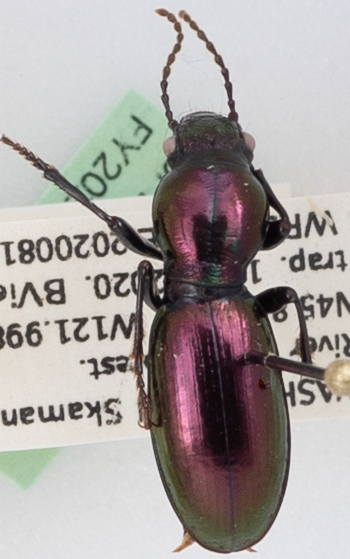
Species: Zacotus matthewsii
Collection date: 2020-08-18
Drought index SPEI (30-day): -1.34
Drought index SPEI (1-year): -0.8
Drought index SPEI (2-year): -2.09